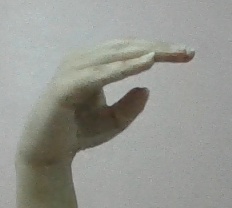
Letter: jeem